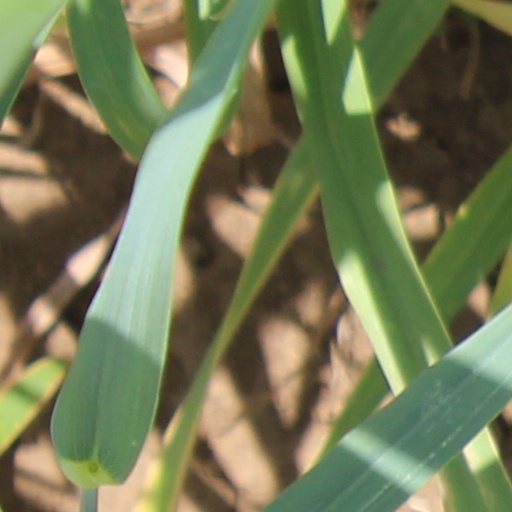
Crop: wheat